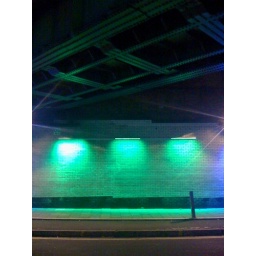
new mood lighting under the train bridge at Finsbury Park